Zaryadye Park

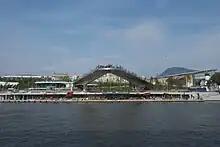
The Soaring bridge

The Soaring bridge is a thin airy V-shaped structure with a large outward extension above the water. The bridge protracts 70 meters without a single support. The bearing structure of the bridge is made of concrete and the decorative elements are made of metal; the deck is wooden. The construction withstands a load of 240 tons corresponding to three to four thousand people. High fences are installed so that no one can climb or jump over the sides of the bridge.